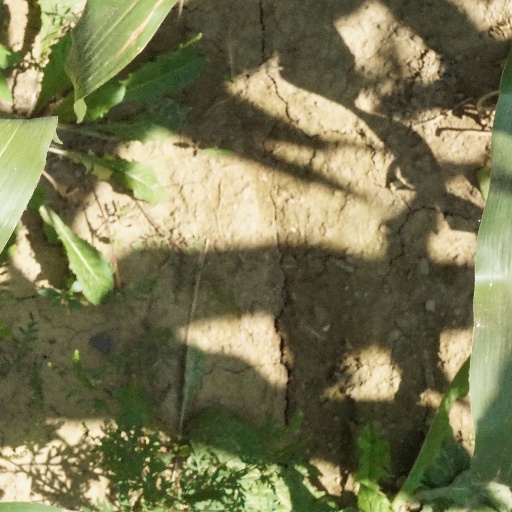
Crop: maize; corn